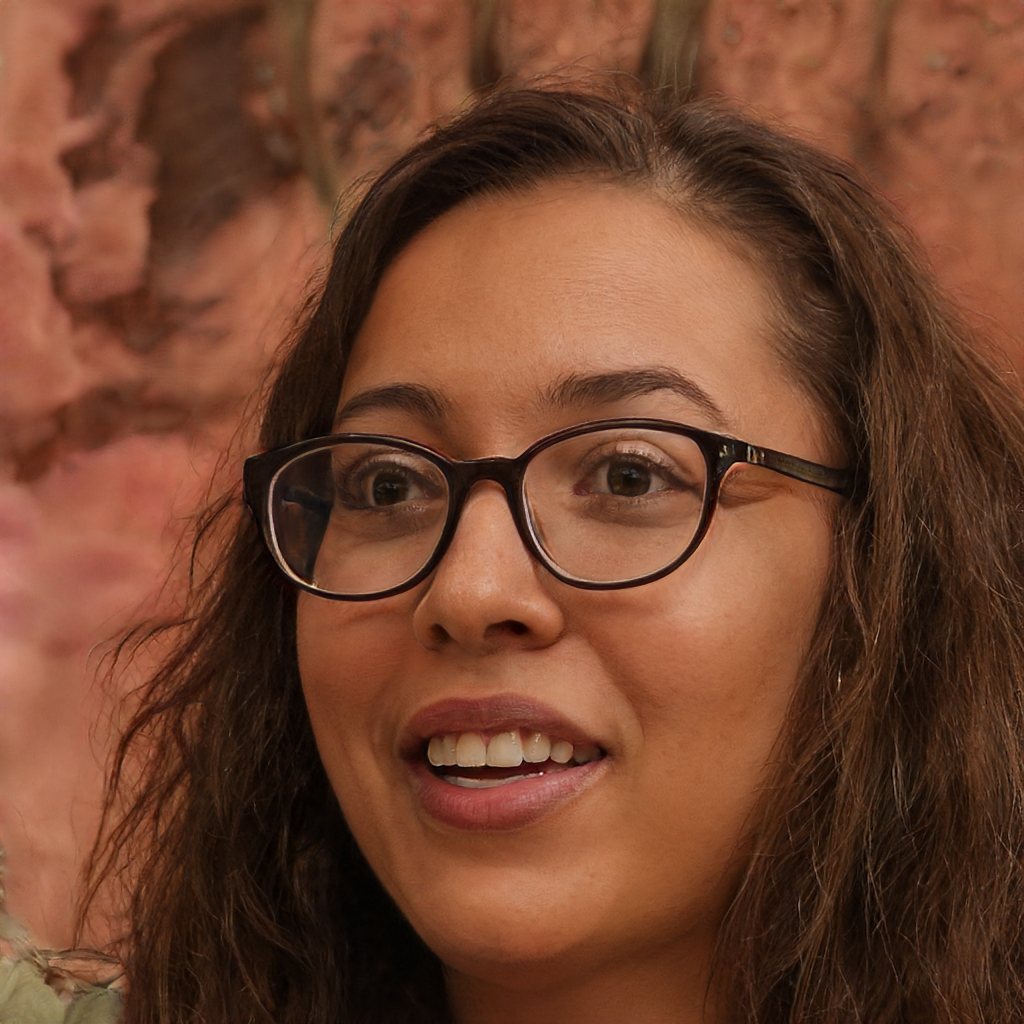
Portrait style: Real Portrait